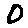
Label: 0